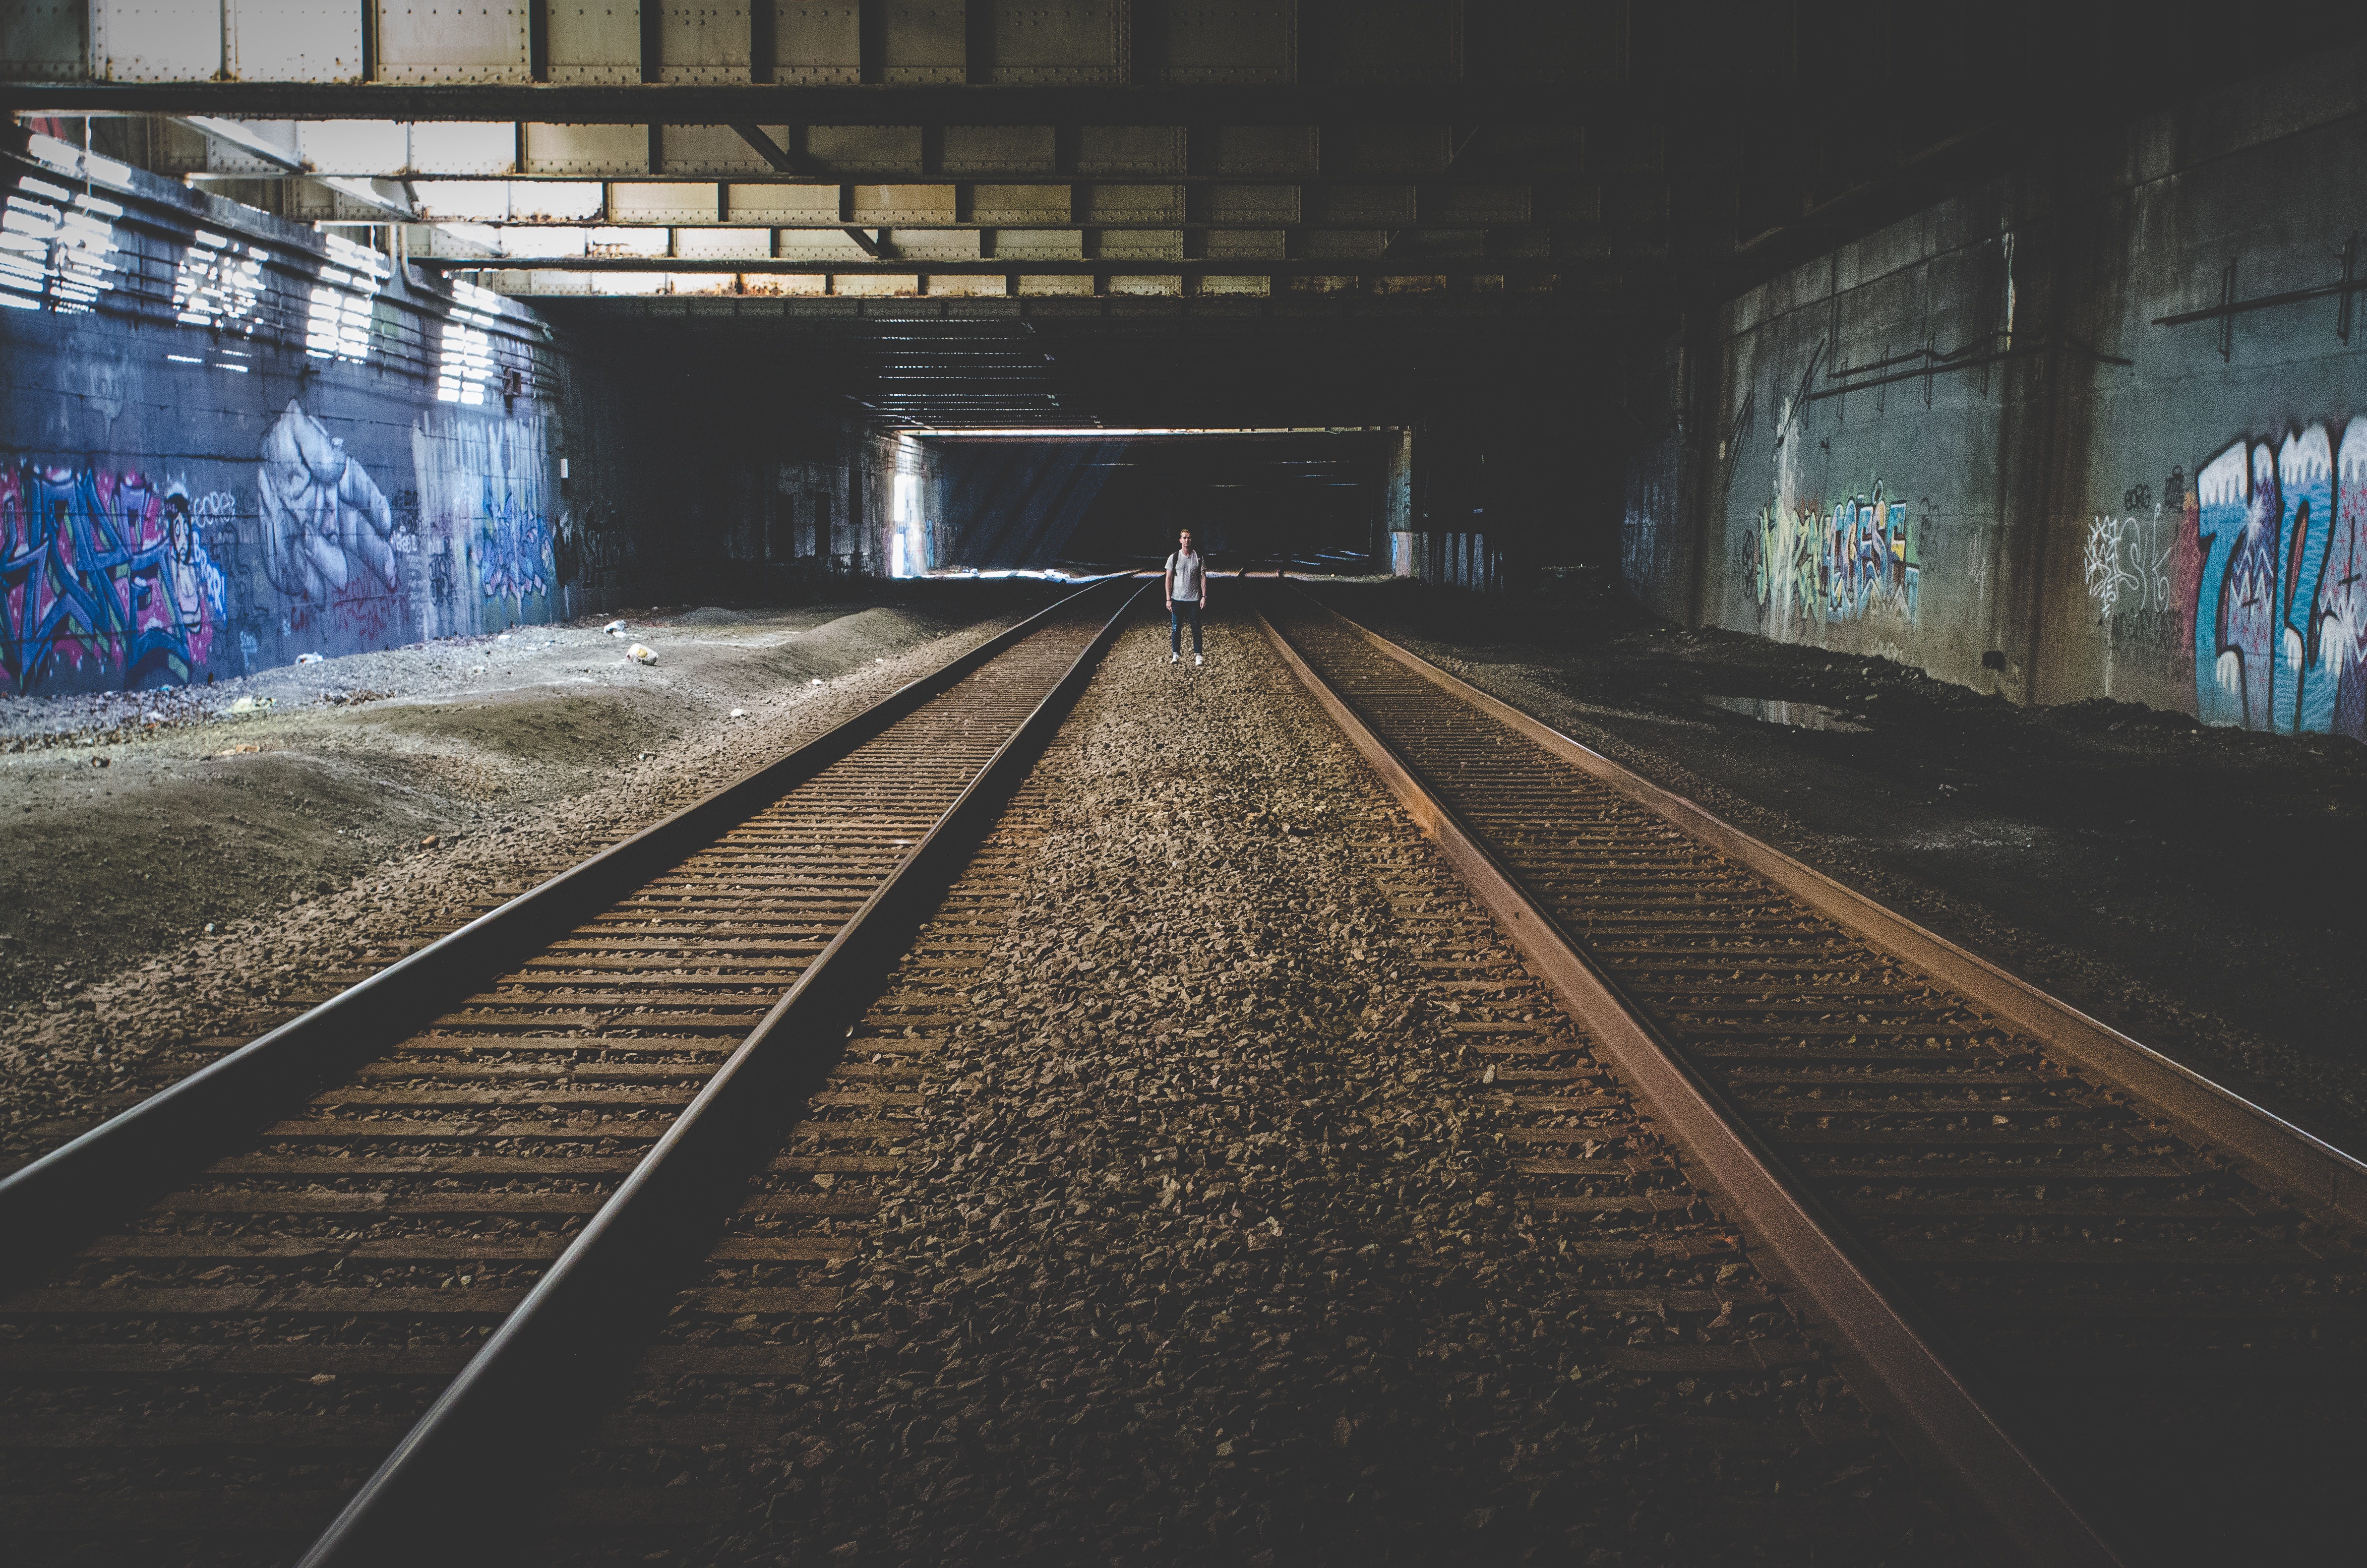
person, track, train track, rail, urban, tunnel, subway, transport, vehicle, darkness, graffiti, public transport, infrastructure, screenshot, rail transport, urban area, rapid transit